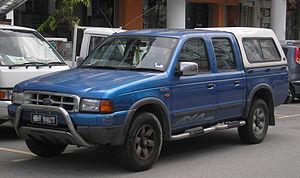
Le Ford Ranger est un pick-up tout terrain fabriqué par le constructeur automobile américain Ford depuis 1998. Il en est actuellement à sa troisième génération.